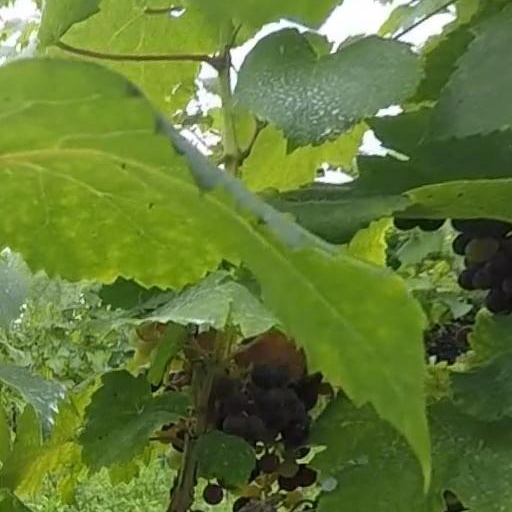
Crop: grape